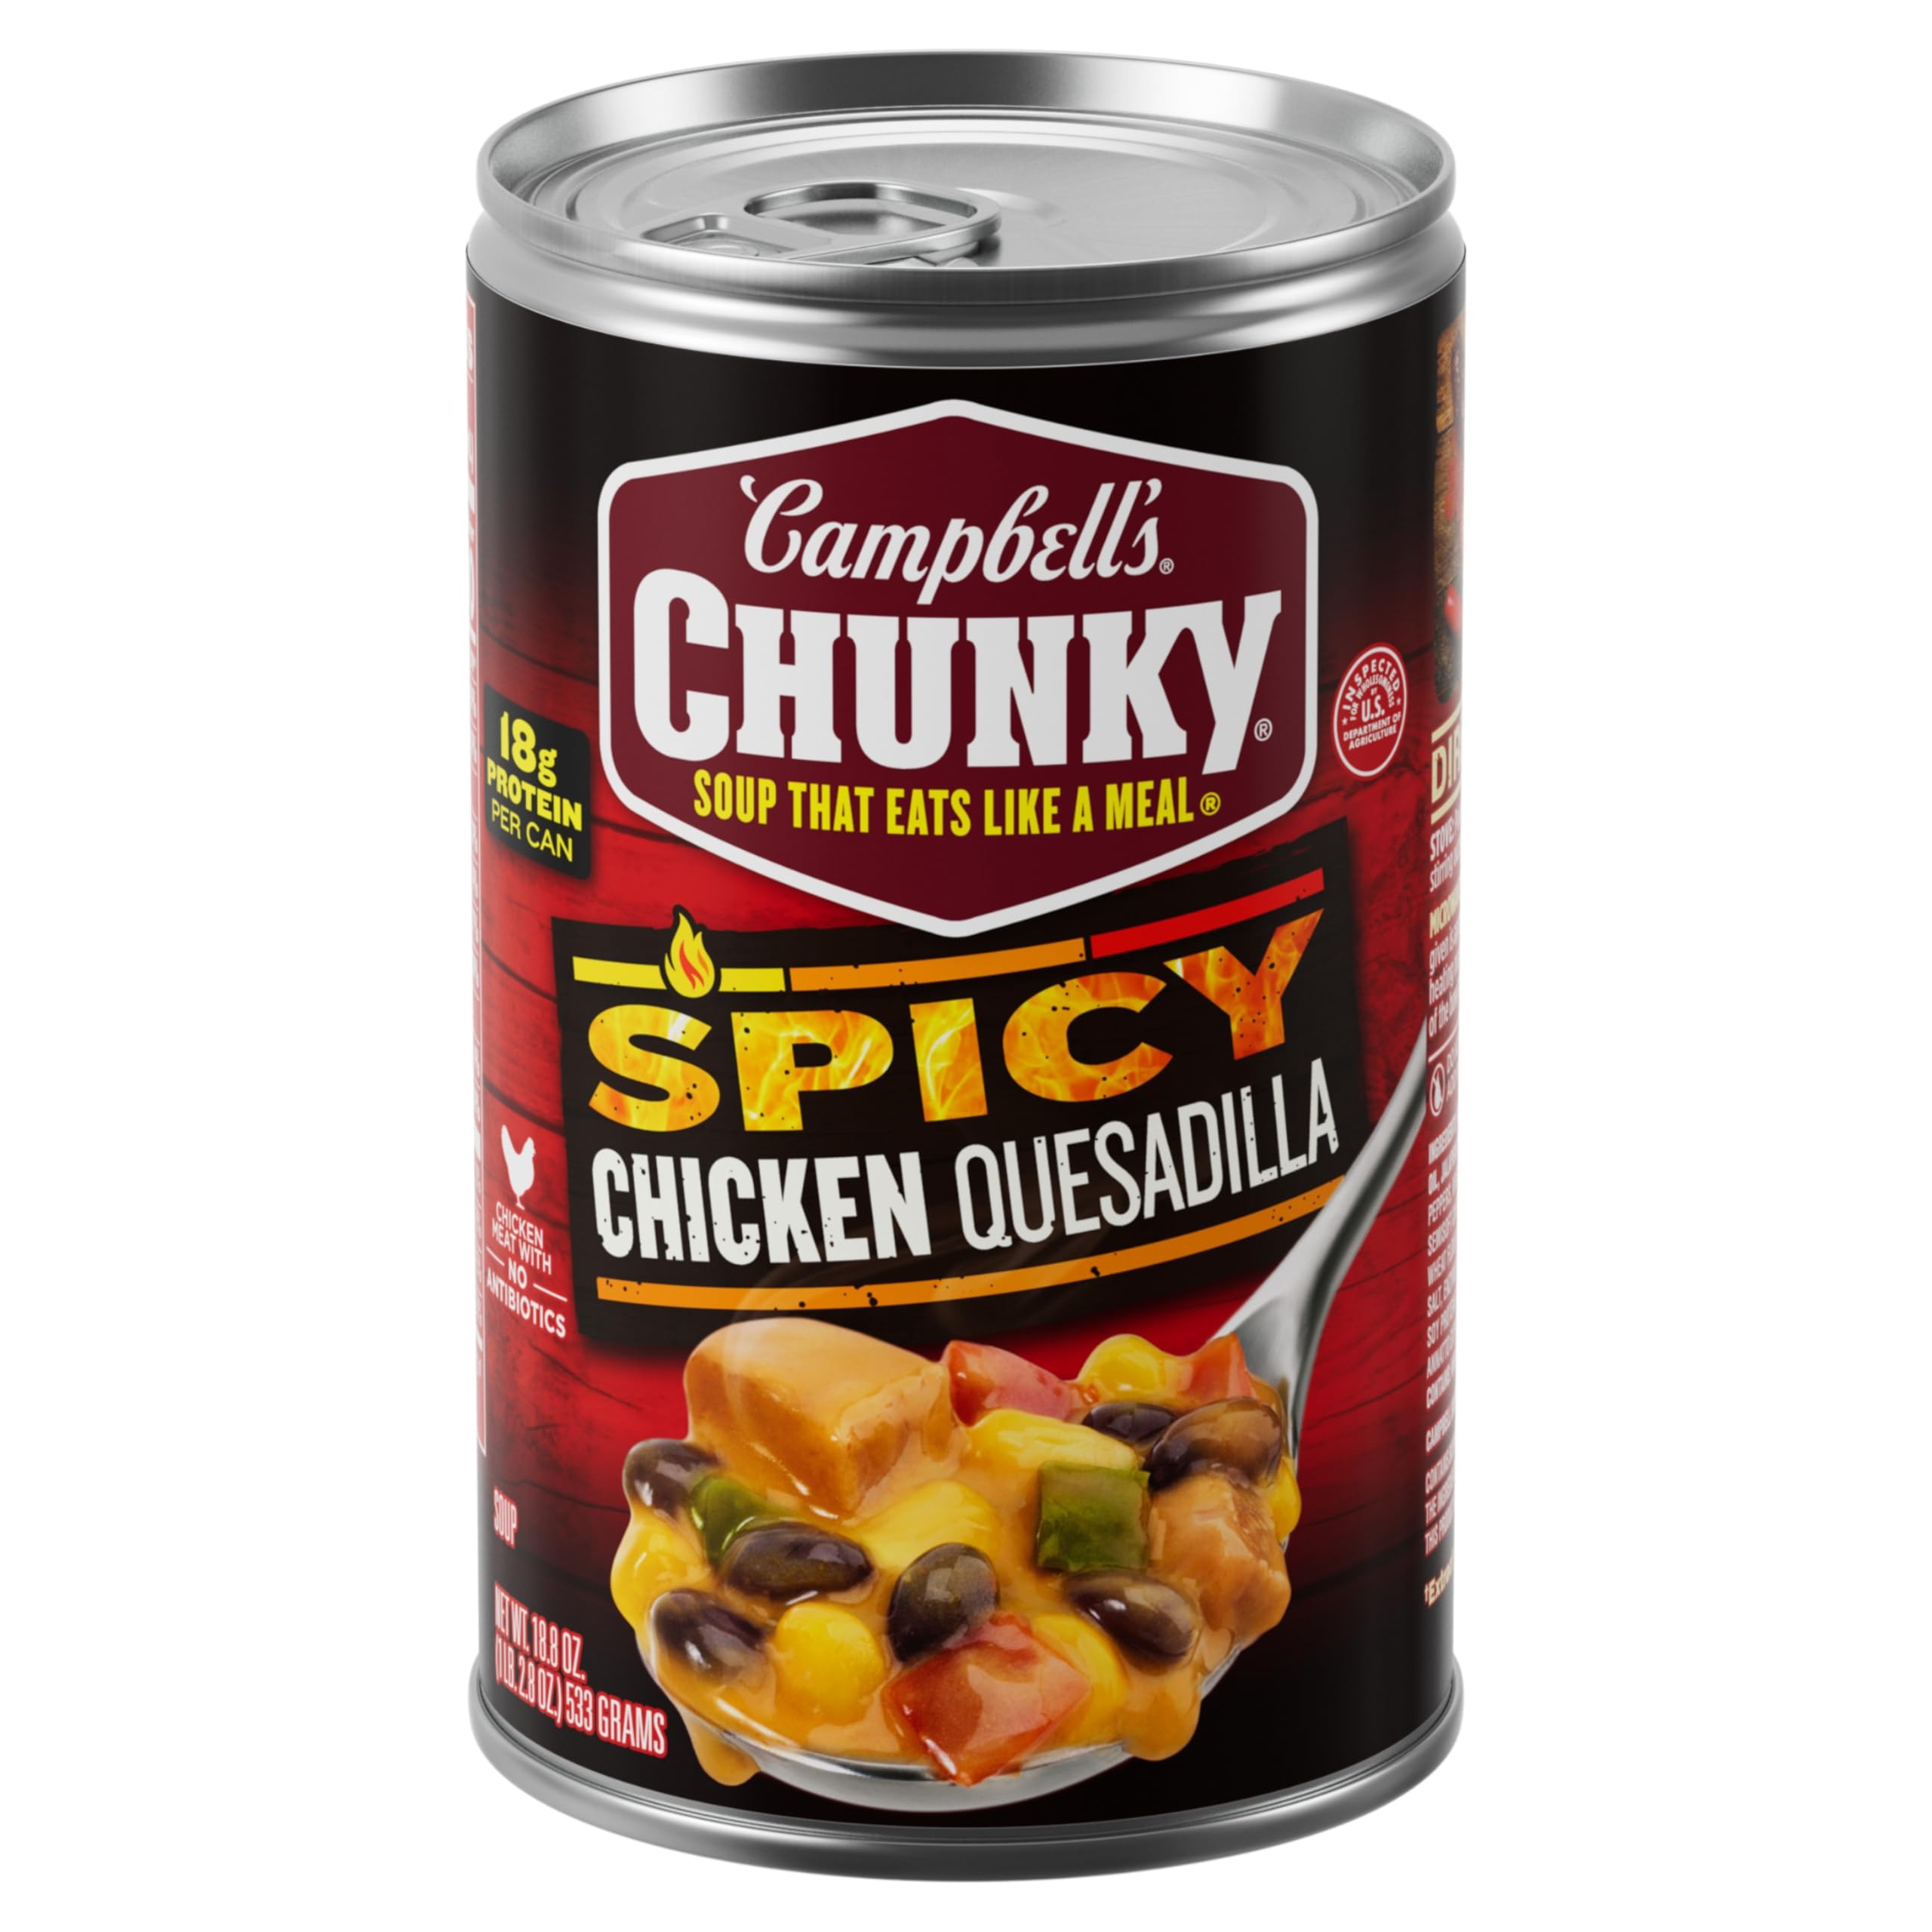
Item Name: Campbell's Chunky Soup, Spicy Chicken Quesadilla Soup, 18.8 oz Can
Bullet Point 1: Campbell's Soup: One (1) 18.8 oz can of Campbell’s Chunky Spicy Chicken Quesadilla Soup
Bullet Point 2: Big Flavors: Chunky Soup crafted with pieces of chicken meat without antibiotics, beans, corn, green and red peppers, and cheese loaded into an appetizing and spicy tomato puree
Bullet Point 3: 18 grams of Protein: Hearty canned soup that has vegetables and 18 grams of protein in each can
Bullet Point 4: Convenient Pantry Staple: Take this ready to serve chicken soup on outdoor adventures to eat by the campfire, enjoy it on weeknights at home, or bring it to work or school
Bullet Point 5: Microwavable Soup: This easy to microwave soup is simple to prepare, just heat and serve
Value: 18.8
Unit: Fl Oz

Price: 2.49